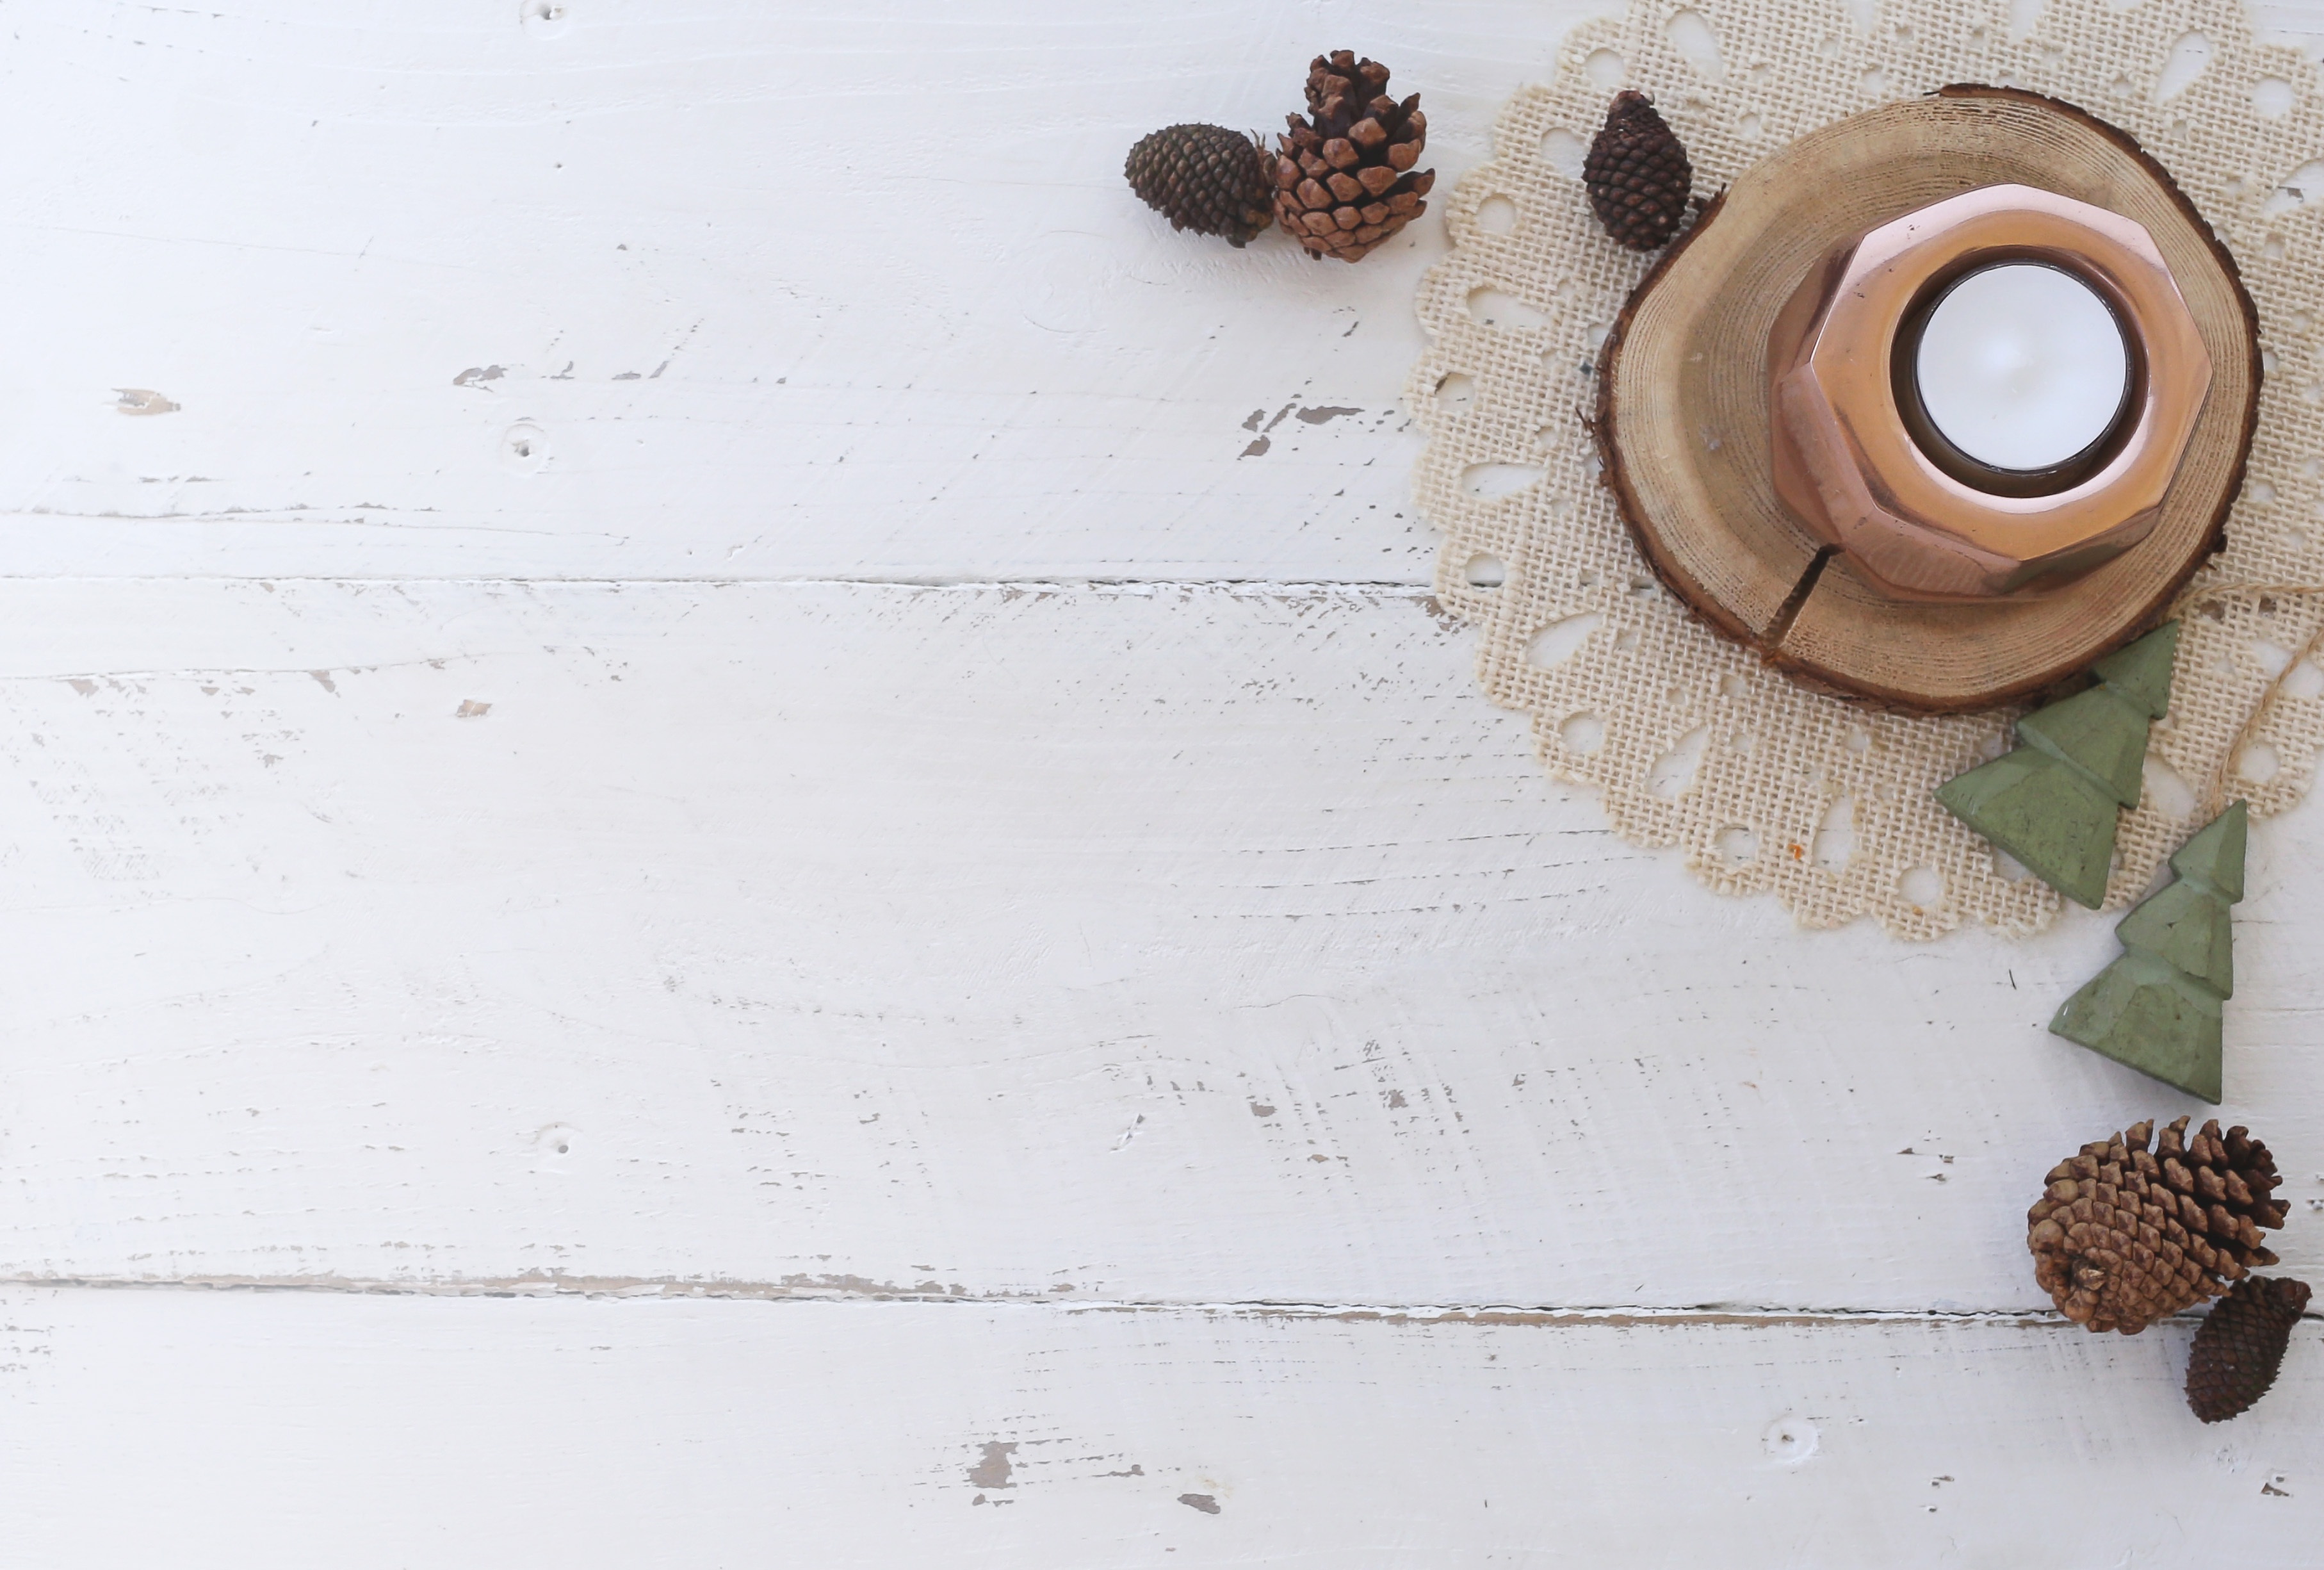
desk, winter, wood, leaf, pattern, christmas, material, drawing, white wood